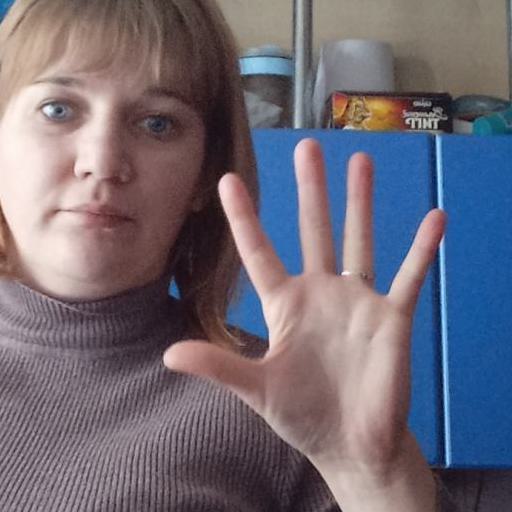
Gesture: palm